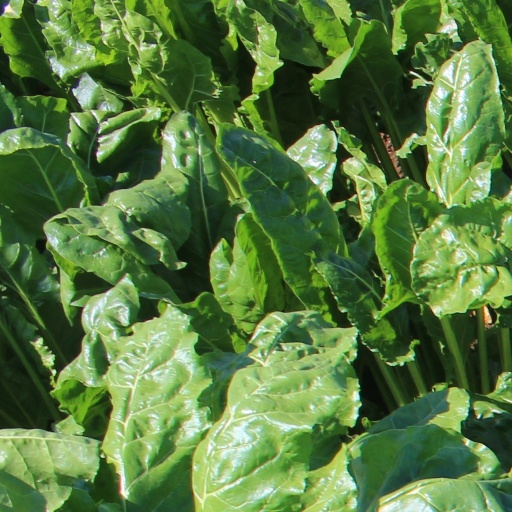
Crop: sugar beet